Screaming Lord Sutch

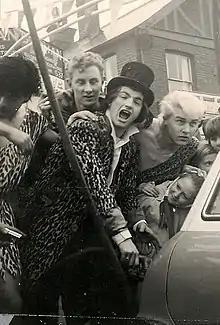

Screaming Lord Sutch (born David Edward Sutch, 10 November 1940 – 16 June 1999) was an English musician and perennial parliamentary candidate.